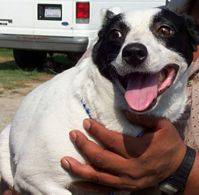
Label: dog